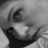
Emotion: sad